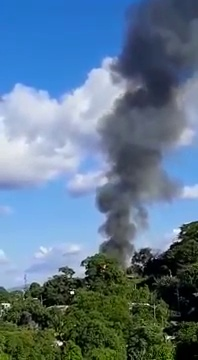
Fire: no
Smoke: yes